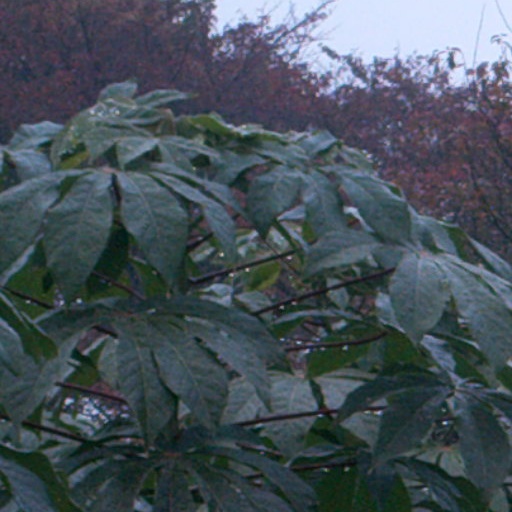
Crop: cassava